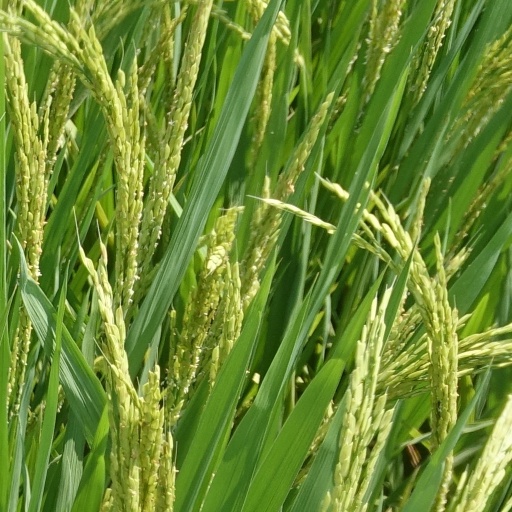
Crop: rice